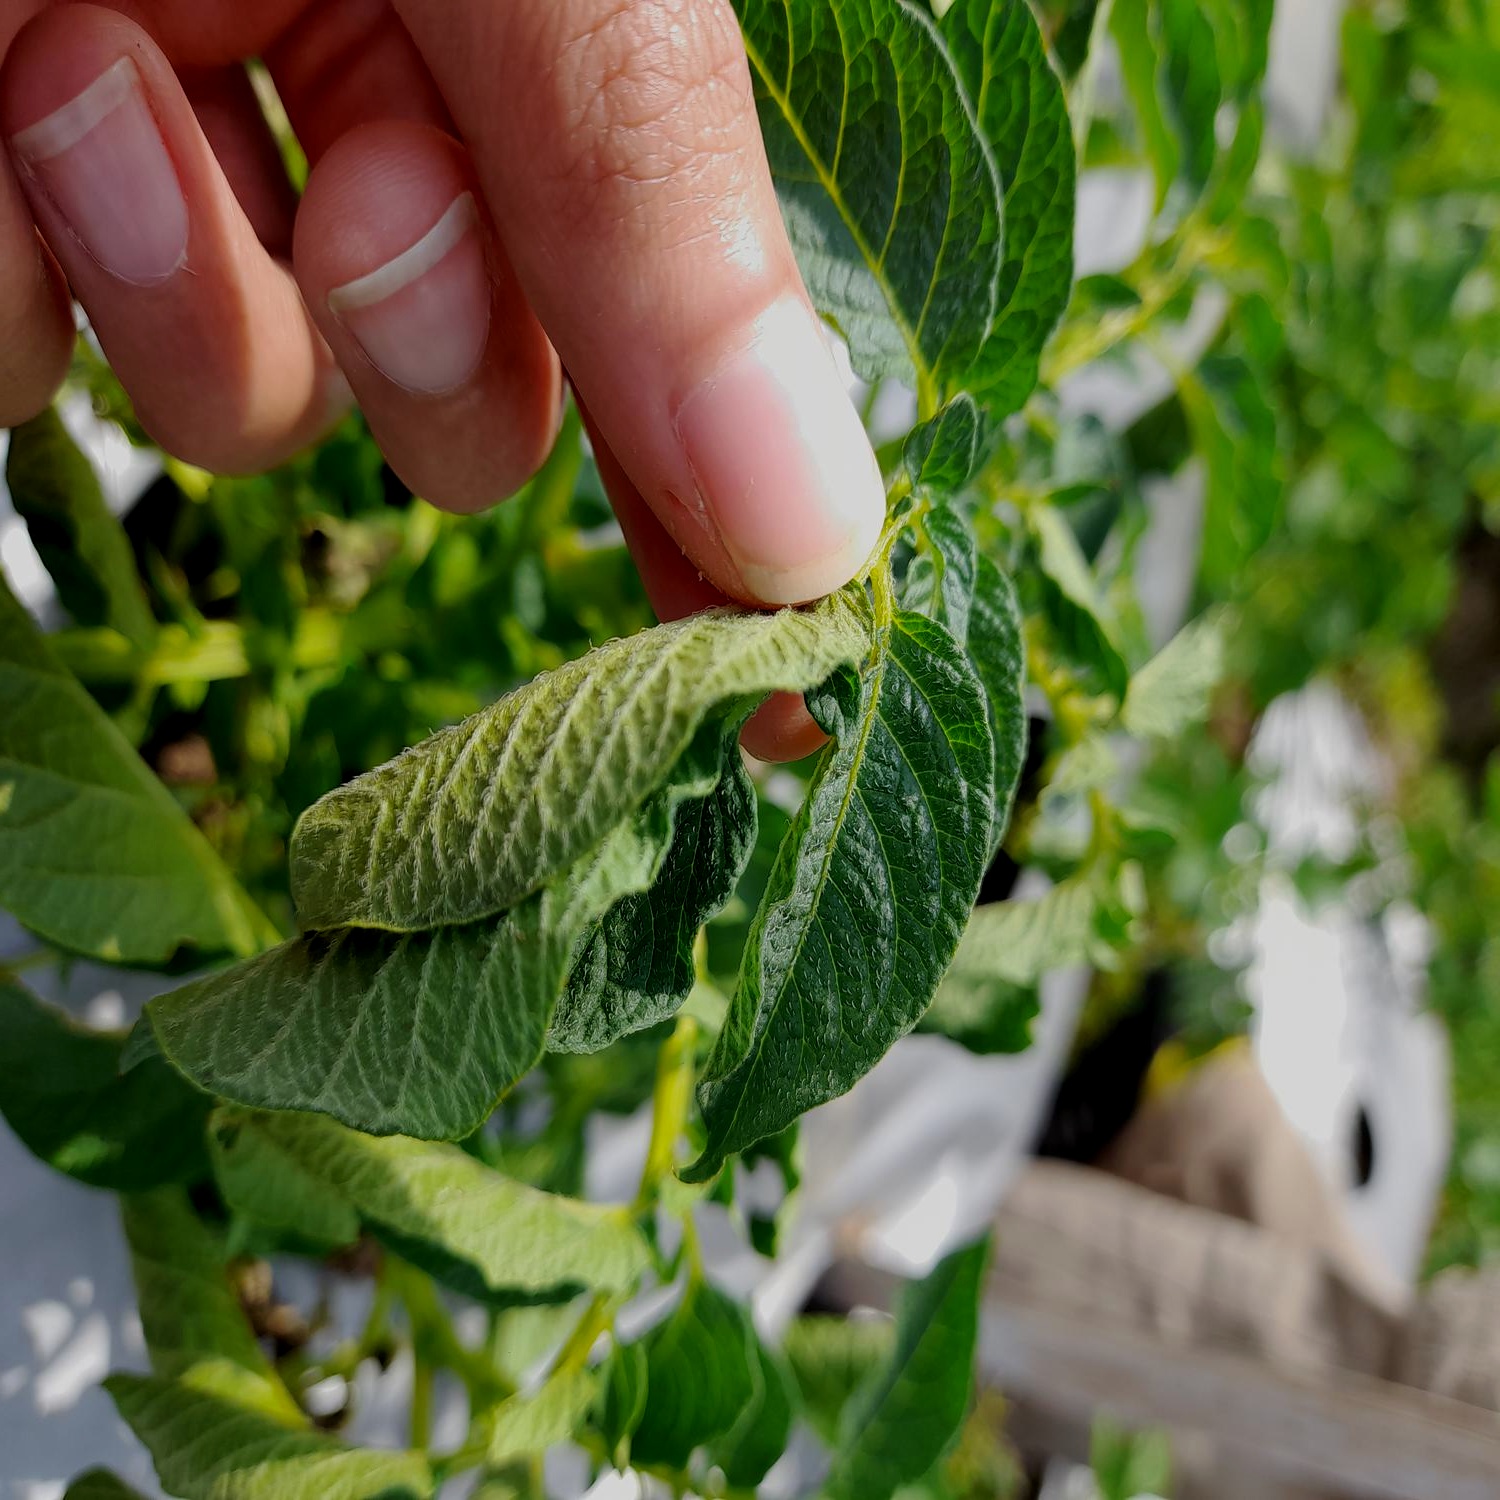
Etiqueta: Pudricion_Parda